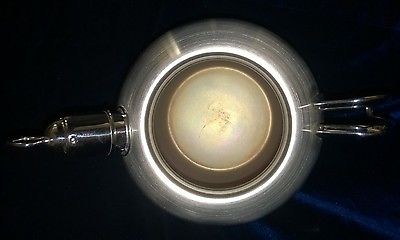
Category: kettle